Rolls-Royce Limited

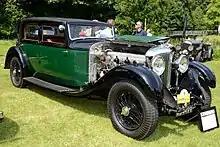
After 1931, Rolls-Royce stopped production of the Bentley 8 Litre, a competitor of the Phantom

In 1931, Rolls-Royce acquired Bentley, the small sports/racing car maker and potential rival, after the latter's finances failed to weather the onset of the Great Depression. Rolls-Royce stopped production of the new Bentley 8 Litre, which was threatening sales of their current Phantom, disposed of remaining Bentley assets and using just the Bentley name and its repute.